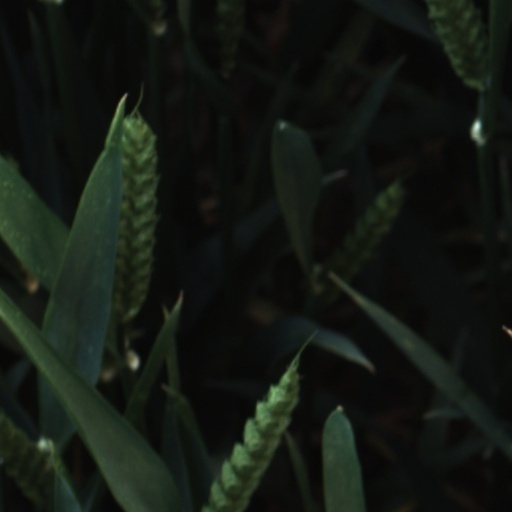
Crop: wheat